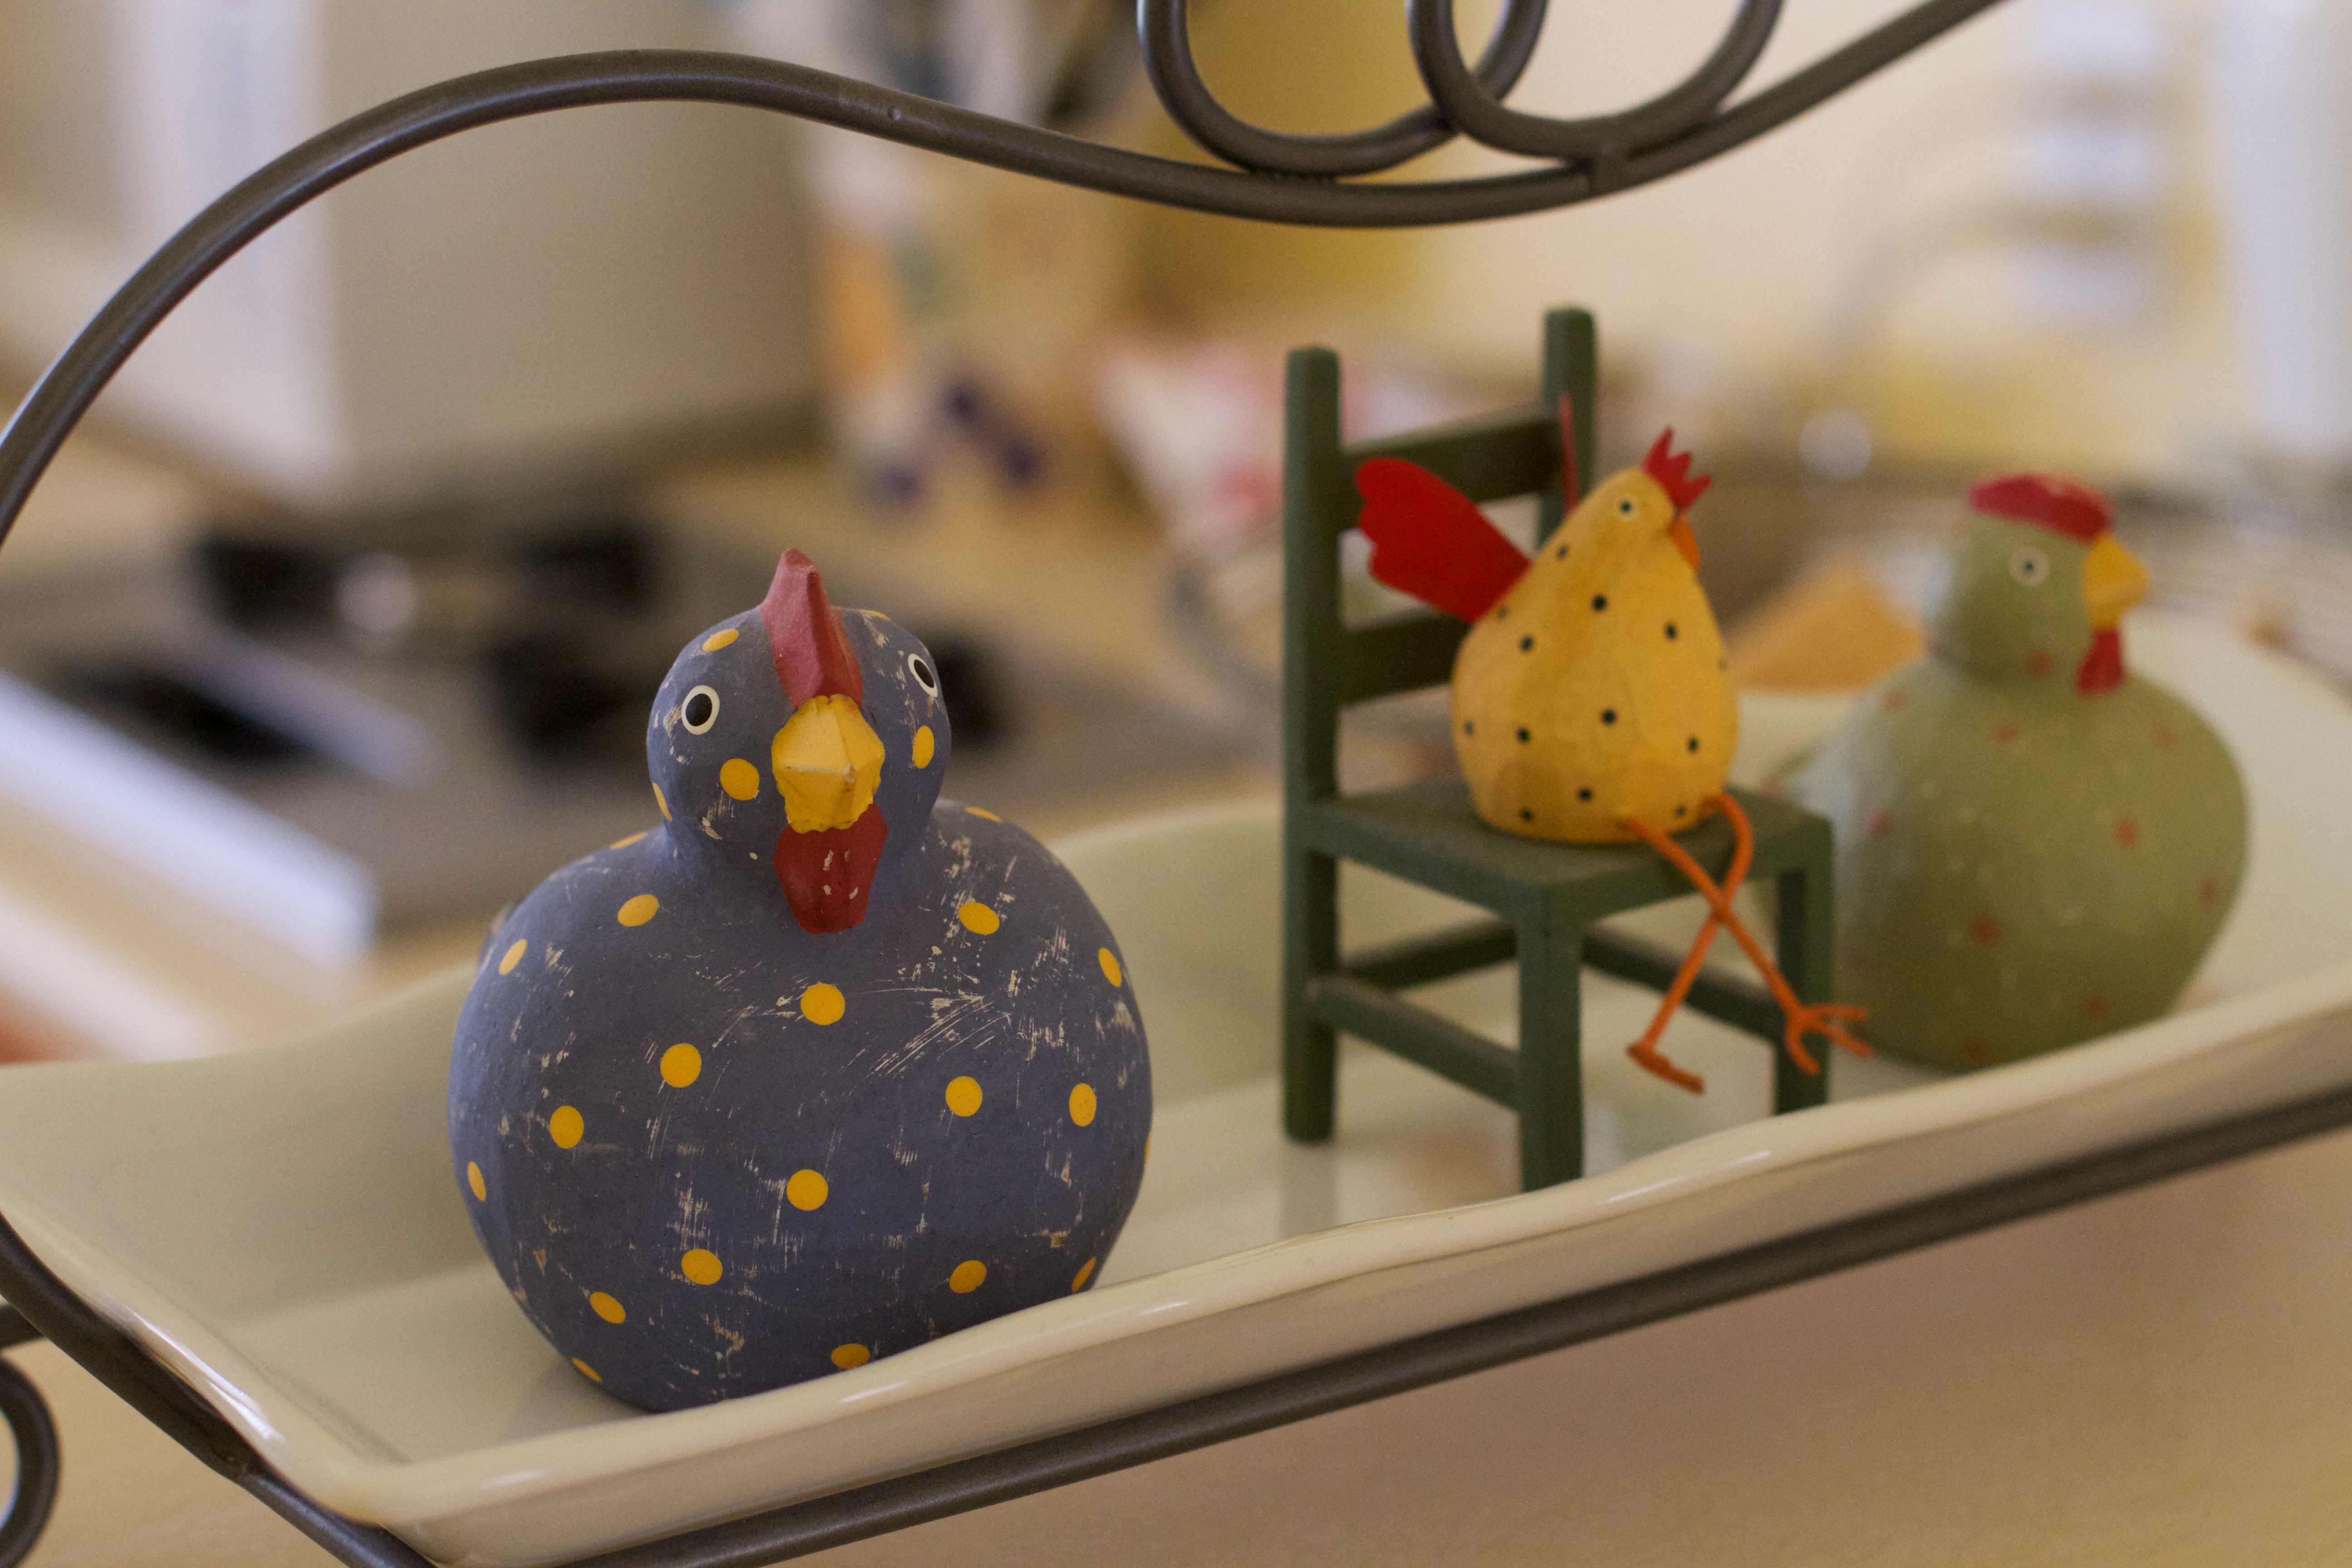
food, dessert, lighting, cake, art, randallhouse